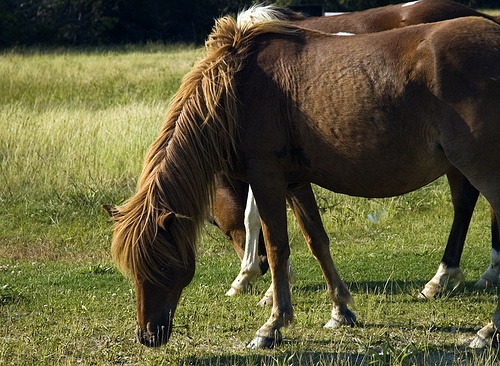
Two horses graze on grass in a field.
Two horses hold their heads near the short grass.
Some horses grazing in an open field of tall grass.
a horse grazes on some green grass
The two horses are eating grass in the field together.